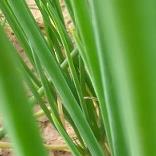
Crop: Onion
Condition: healthy-leaf